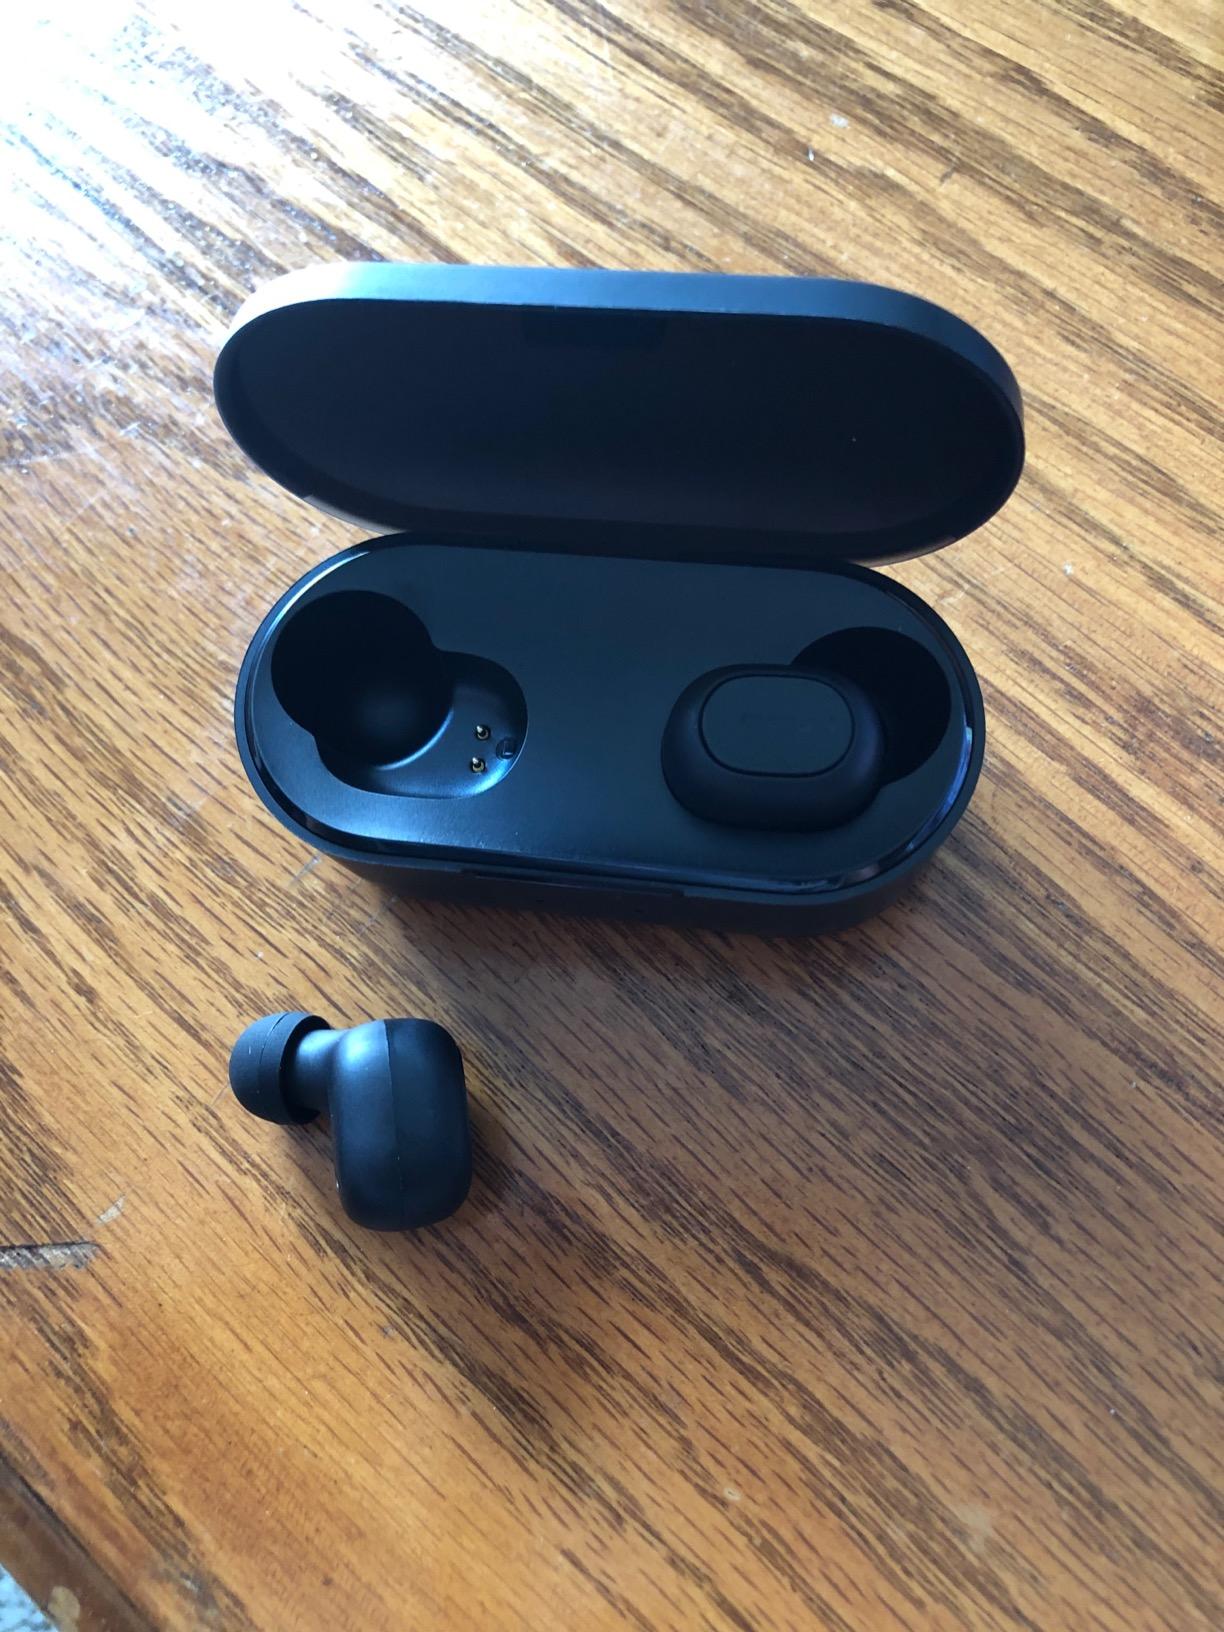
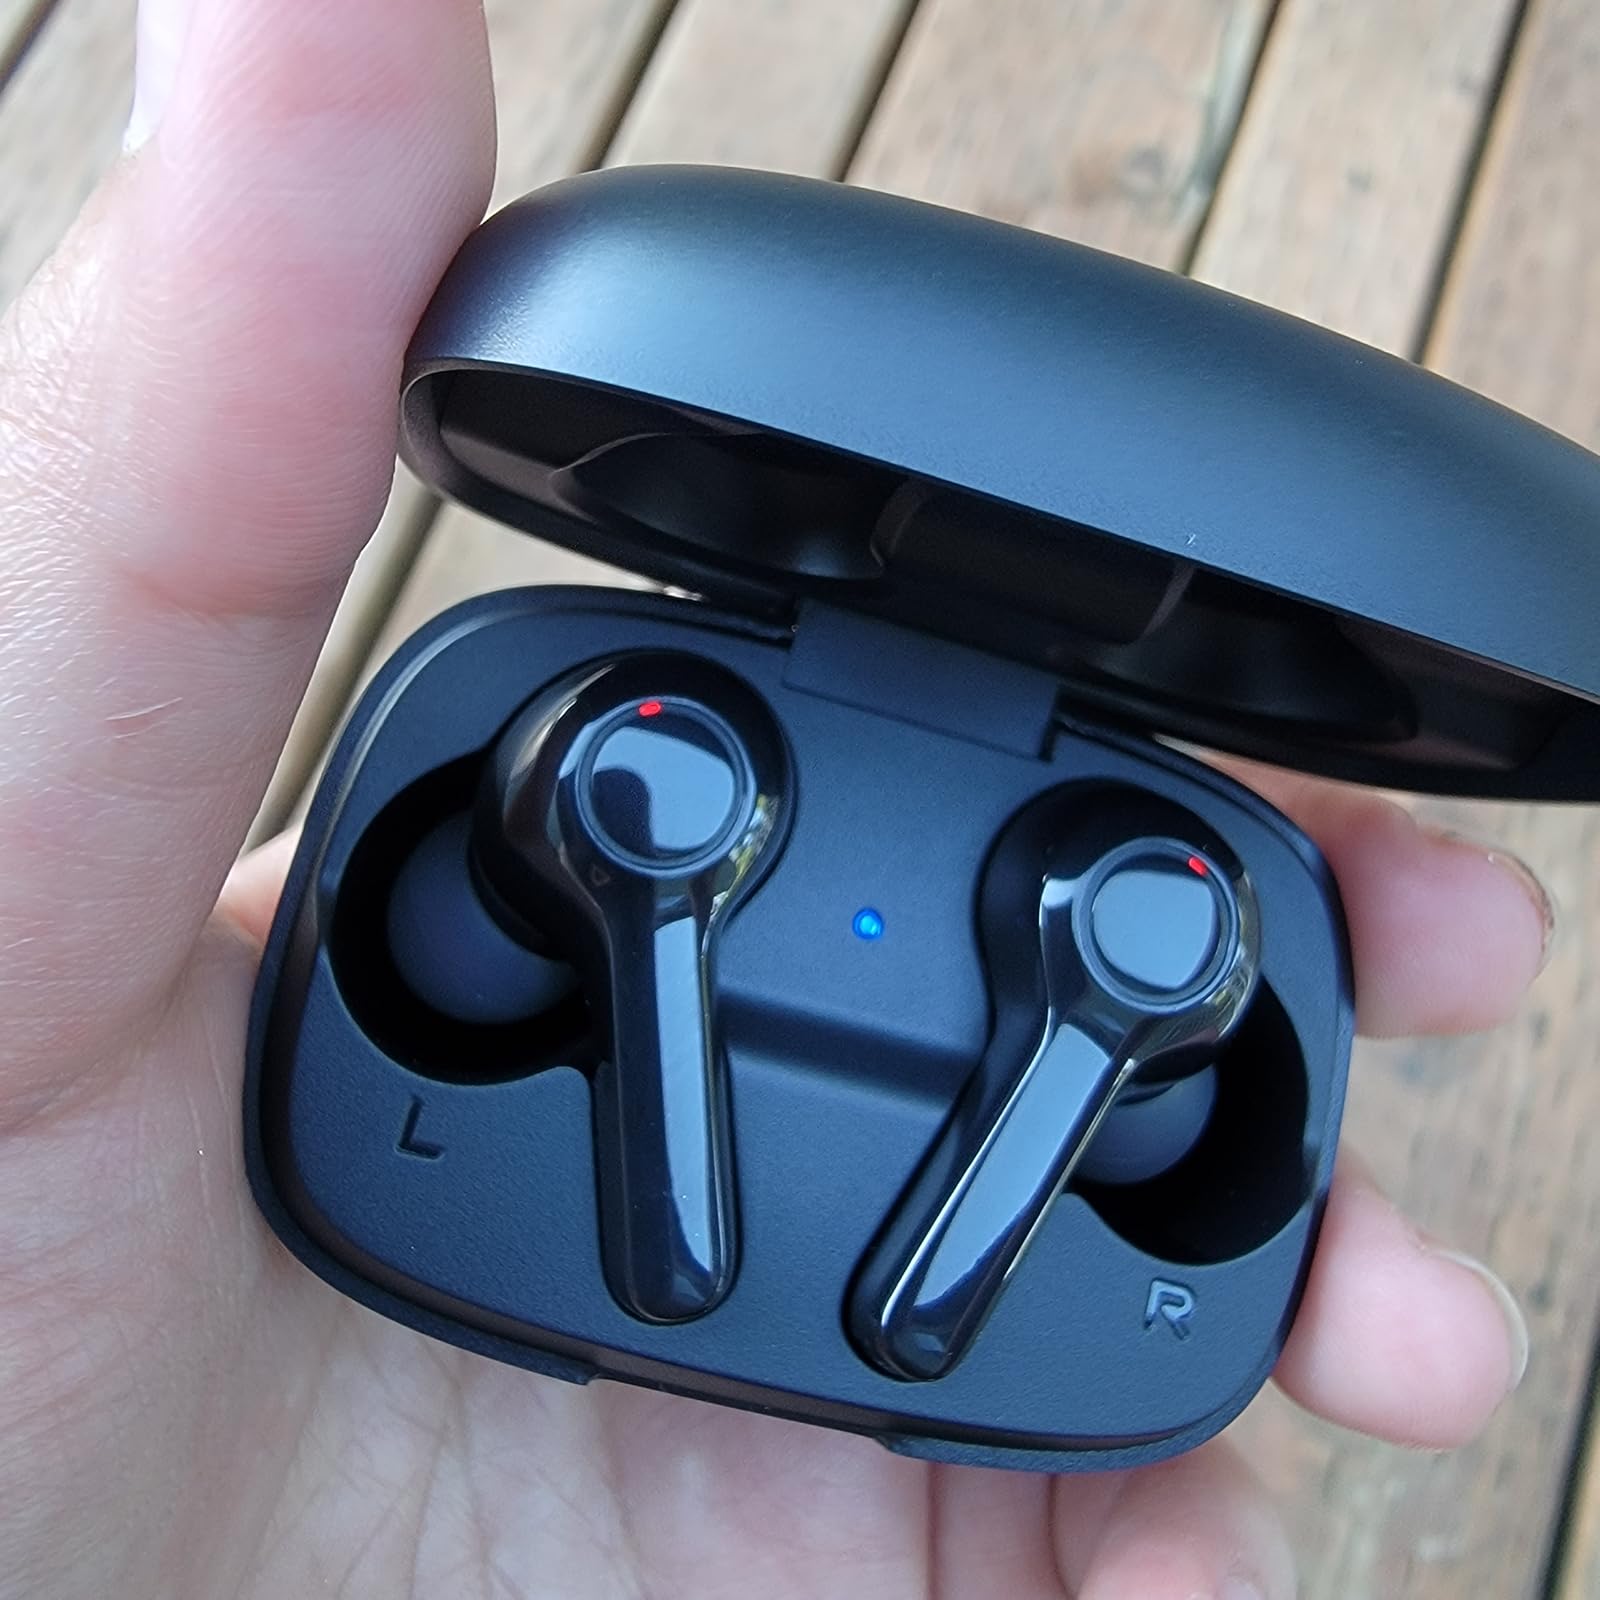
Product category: earbuds
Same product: no